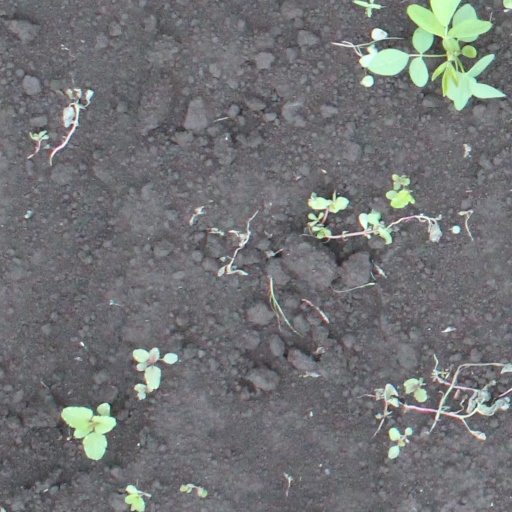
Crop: soybean